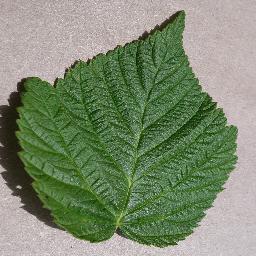
Label: Raspberry___healthy